Arthur Illies

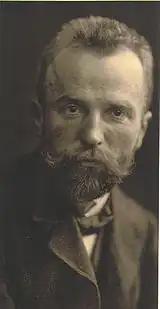
Arthur Illies (1905) Photograph by Rudolf Dührkoop

Karl Wilhelm Arthur Illies (9 February 1870, Hamburg - 27 May 1952, Lüneburg) was a German painter and graphic artist.